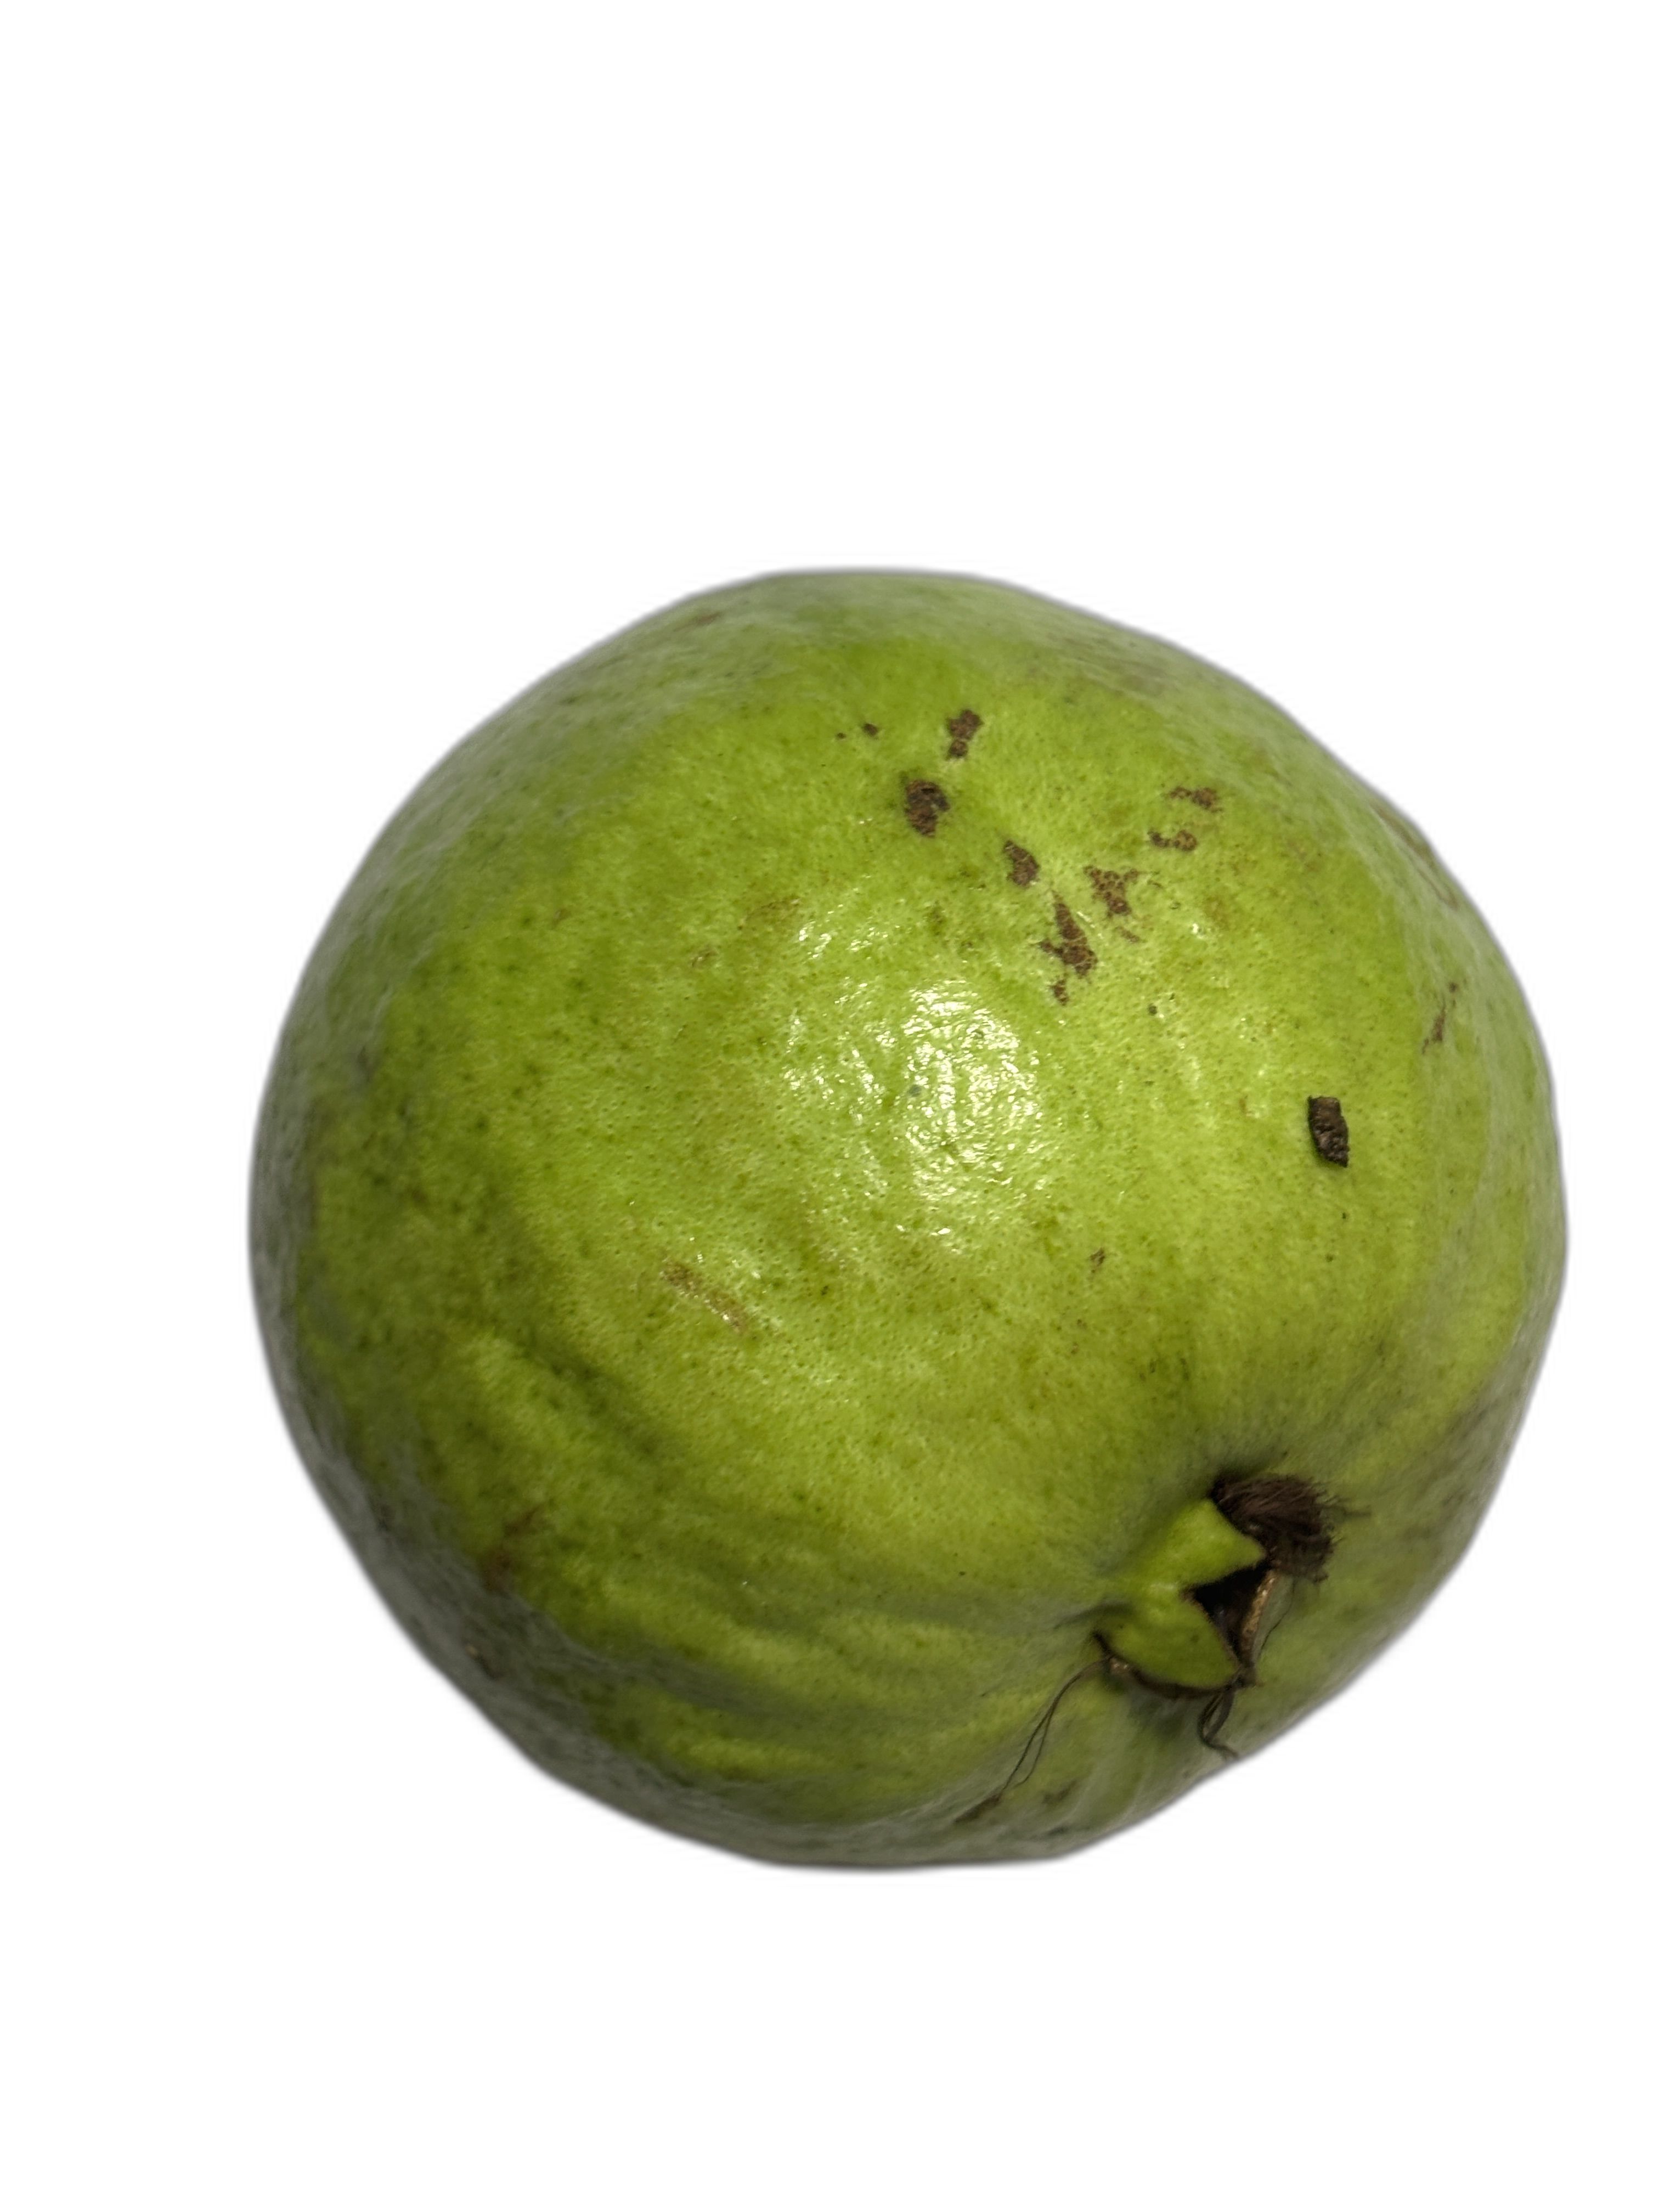
Plant part: fruit
Disease: Anthracnose